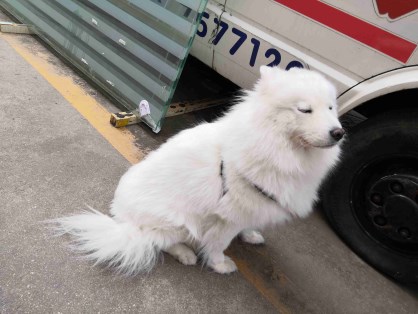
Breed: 2192-n000088-Samoyed